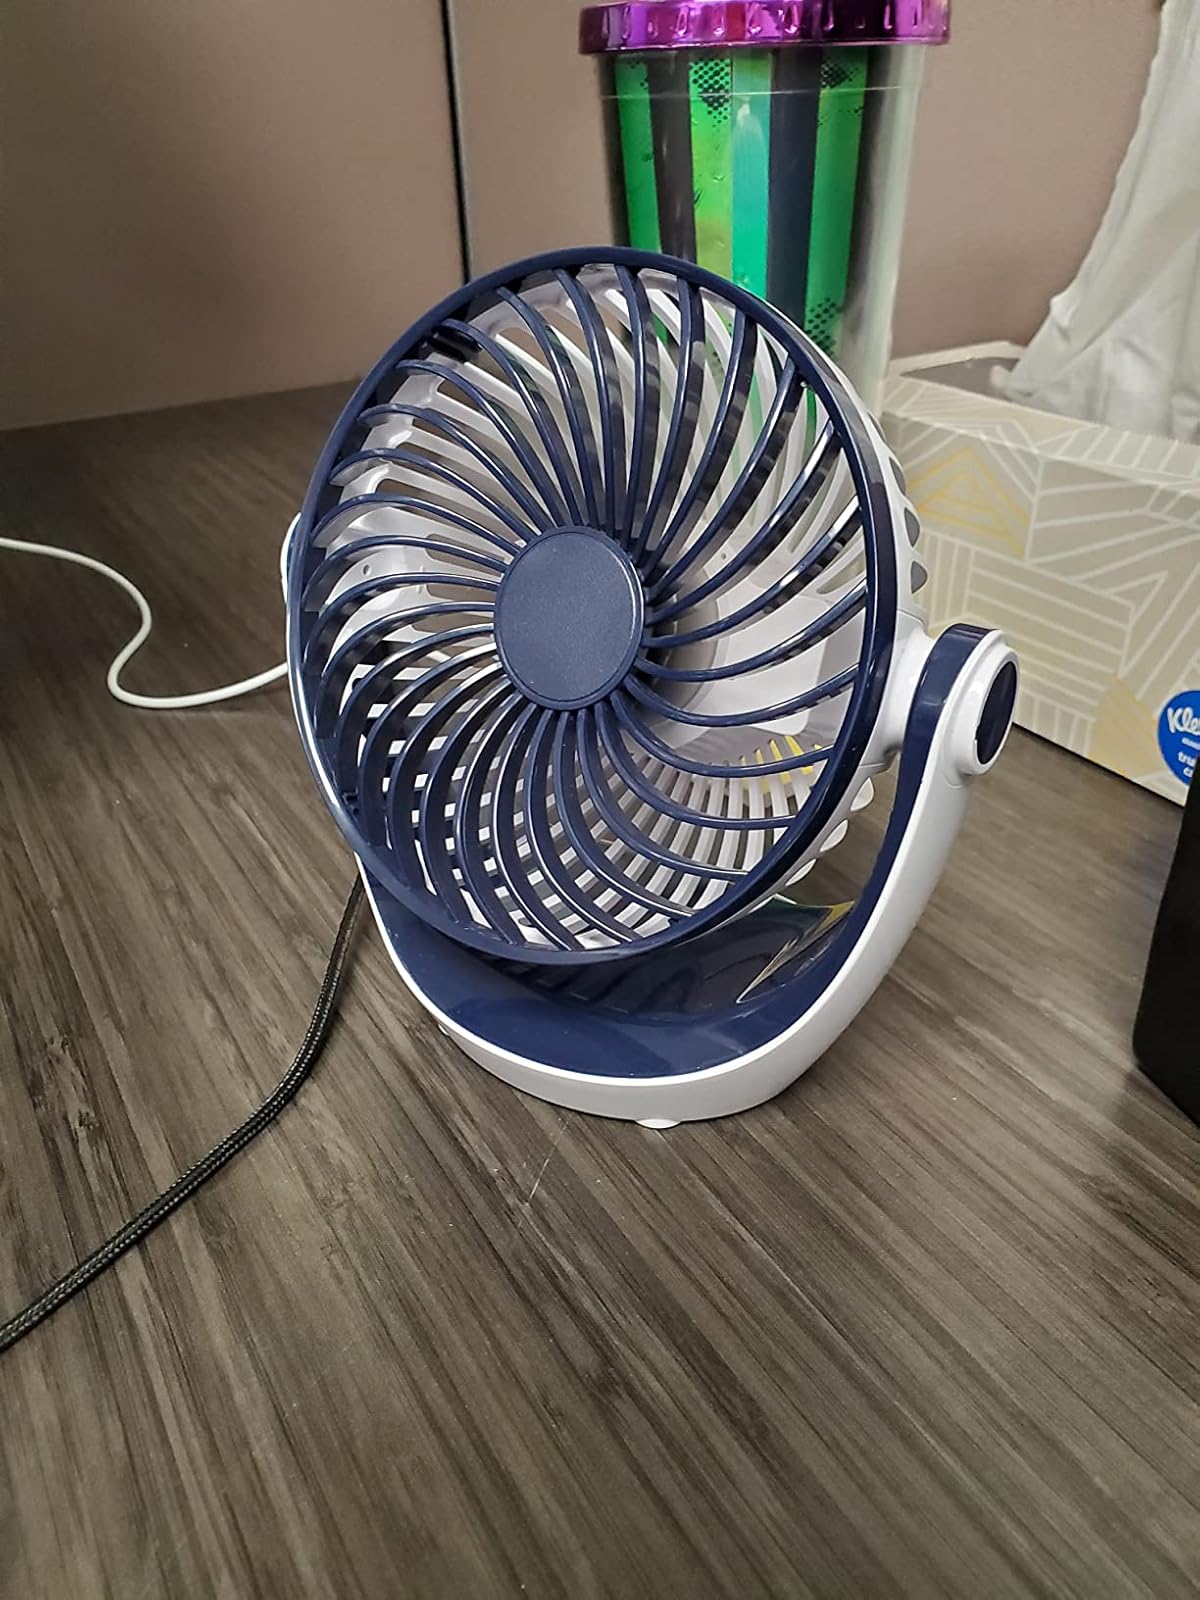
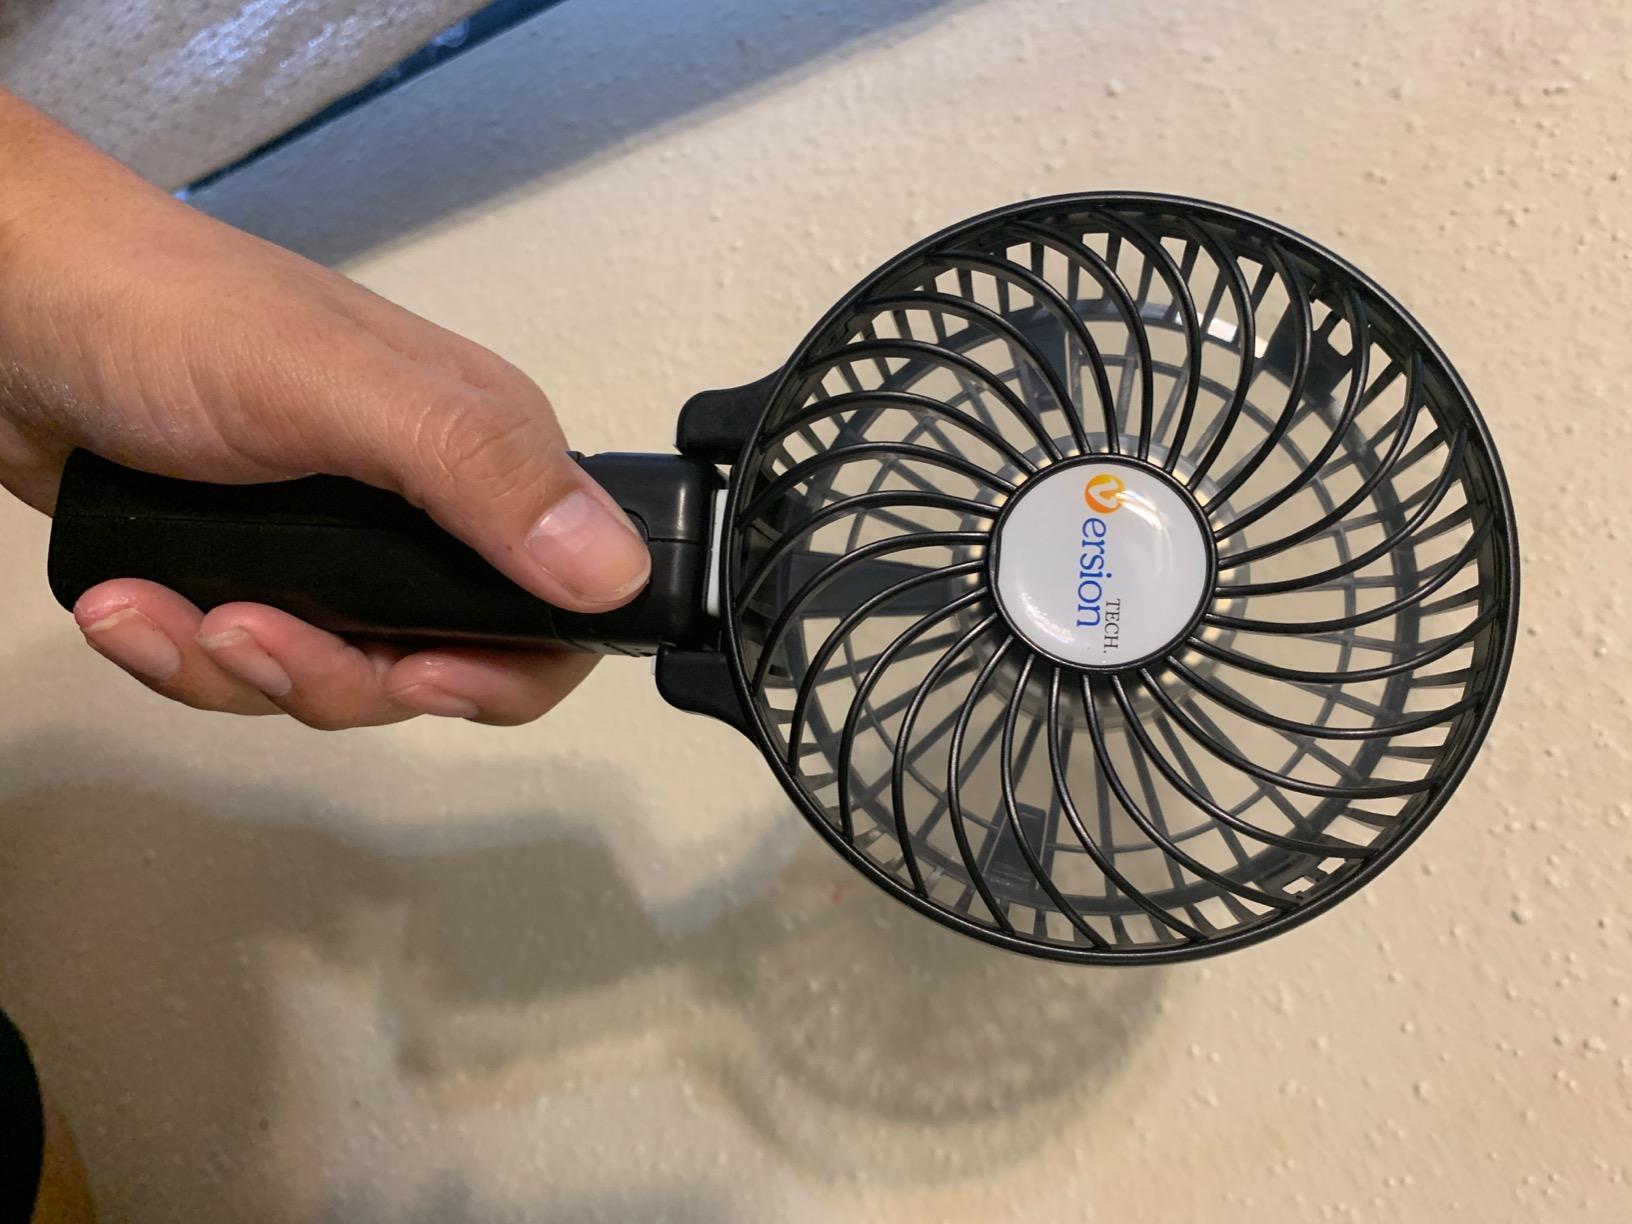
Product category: fan
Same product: no